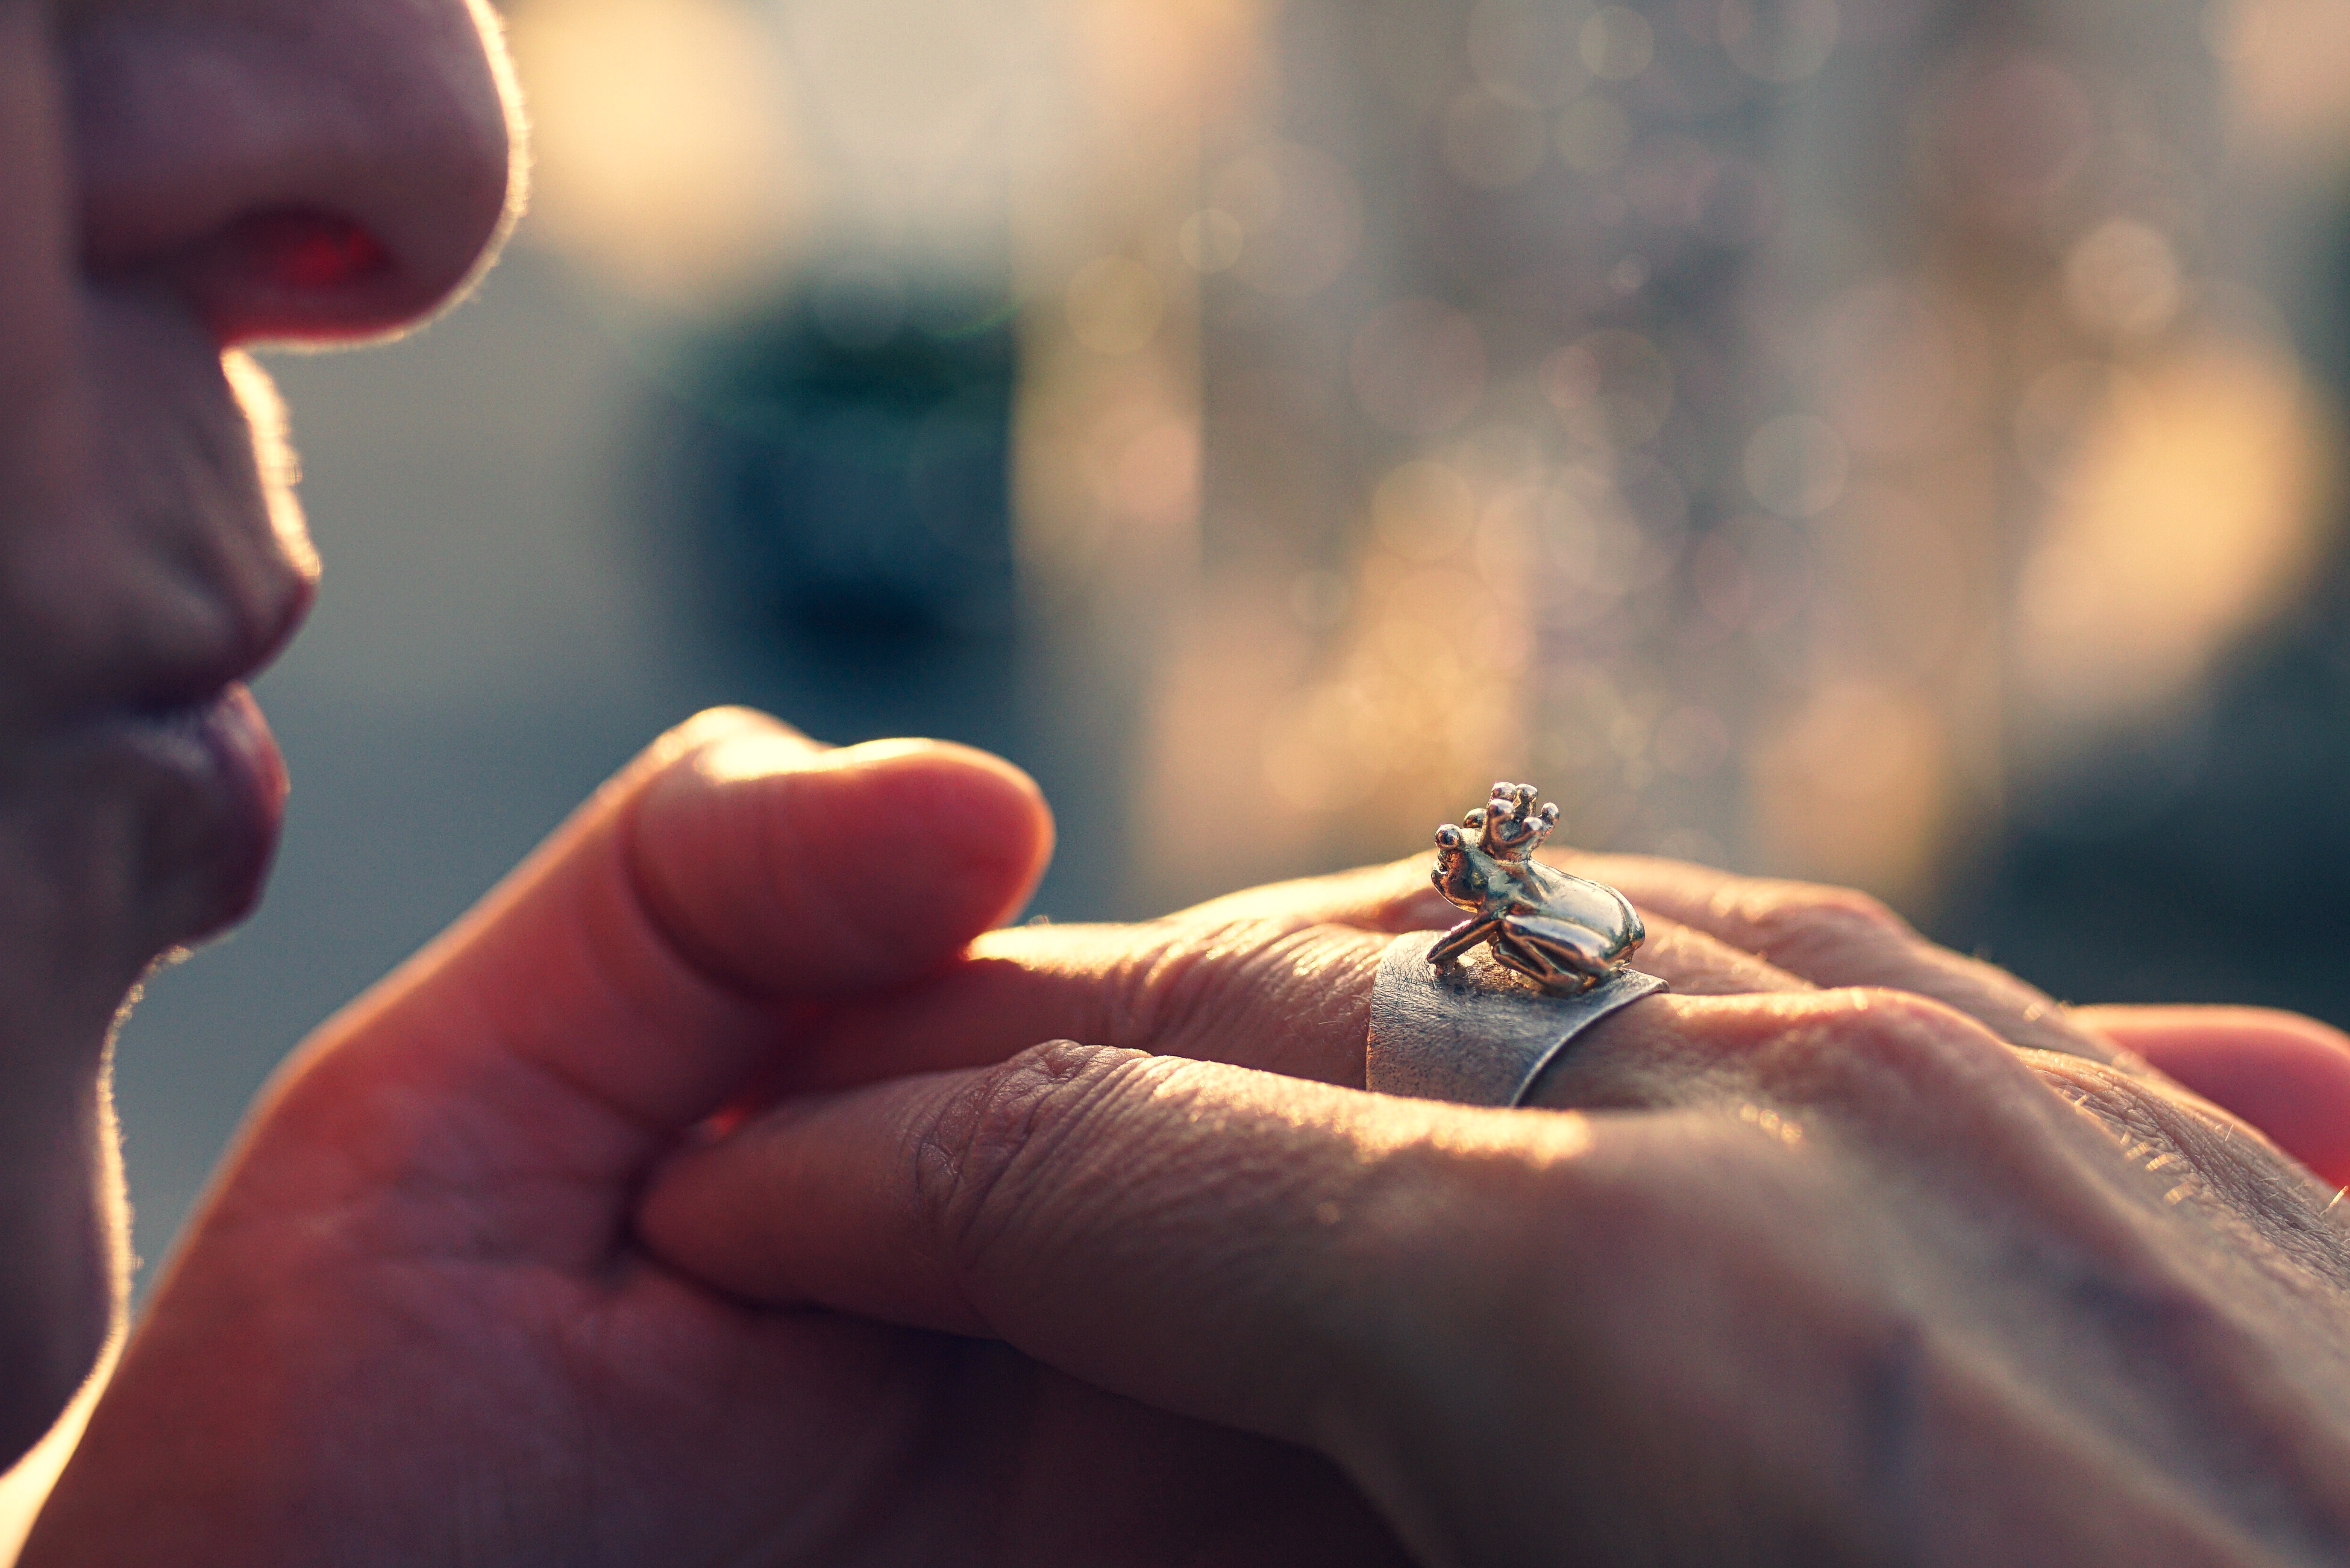
finger, hand, nail, close up, macro photography